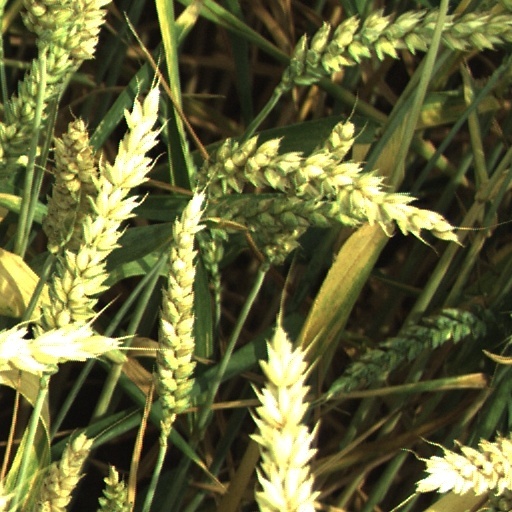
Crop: wheat